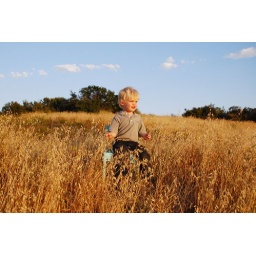
the golden boy in a golden field